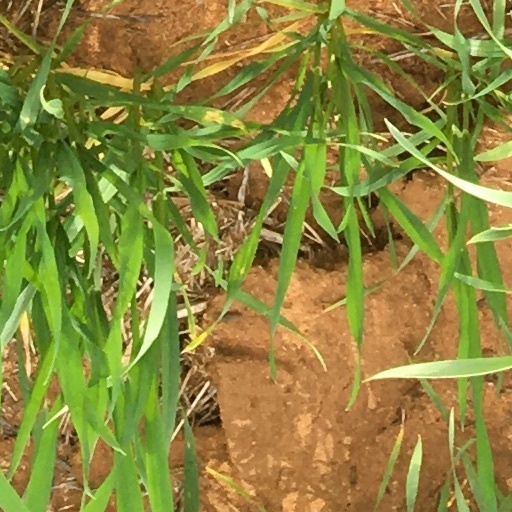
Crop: wheat